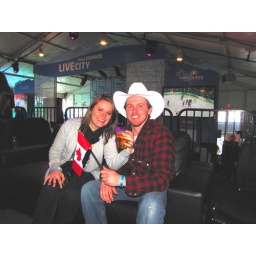
Young couple sitting on a sofa drinking beer and having a good time at Canada Pavilion in LiveCity Vancouver